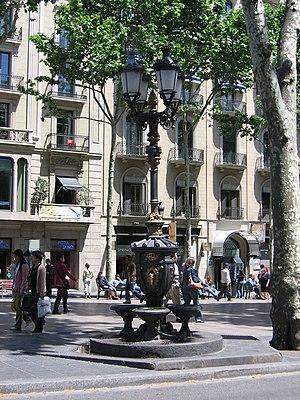
Fontaine de Canaletes, un point de rencontre des supporters du Futbol Club Barcelona.
La Fontaine de Canaletes est une des fontaines les plus symboliques de Barcelone. Elle est située sur La Rambla.